Ballymacward

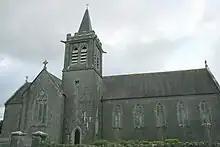
Ballymacward Church

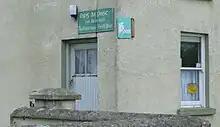
Ballymacward Post Office

Ballymacward is a village in County Galway, Ireland. It is on the R359 road, between that road and the rail lines traversing east–west. The village is from Ballinasloe and approximately from Galway city. The village is in a civil parish of the same name. It was once part of the kingdom of the Soghain of Connacht.